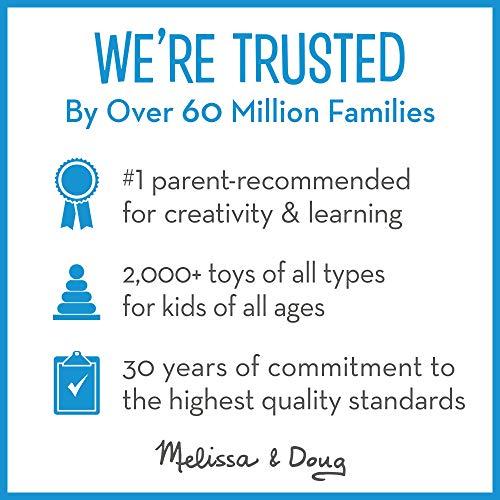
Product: Melissa & Doug Smarty Pants Kindergarten Card Set (Trivia Games, Educational Card Set for Kids, Developed with Educators, 120 Cards, Great Gift for Girls and Boys - Best for 5, 6, and 7 Year Olds)
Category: Toys & Games | Learning & Education | Flash Cards
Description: EDUCATIONAL CARD SET FOR KINDERGARTNERS: The Melissa and Doug Smarty Pants Kindergarten Card Set includes illustrated activities like picture puzzles, math challenges, tongue-twisters, mazes, vocabulary builders, and more.
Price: $12.49
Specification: ProductDimensions:7x6x2inches|ItemWeight:1pounds|ShippingWeight:1pounds(Viewshippingratesandpolicies)|DomesticShipping:ItemcanbeshippedwithinU.S.|InternationalShipping:ThisitemcanbeshippedtoselectcountriesoutsideoftheU.S.LearnMore|ASIN:B007WDU1GG|Itemmodelnumber:5071|Manufacturerrecommendedage:5-7years